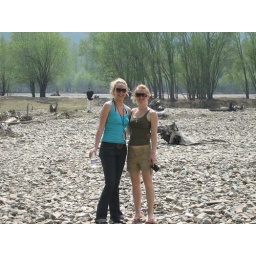
Me and angela- we are on the river bed- in winter this is water